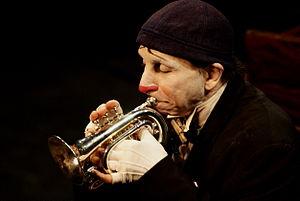
Howard Buten fête les 30 ans de Buffo le clown avec Spontanéous
Howard Buten, né en 1950 à Détroit, Michigan, est un psychologue spécialiste de l'autisme, écrivain et clown américain. Il s'est fait connaître par ses livres et en tant qu'artiste de scène, sous les traits de Buffo.
Le passéisme est une attitude empreinte de nostalgie du passé, d'attachement aux mœurs et aux valeurs du passé, voire de repli sur celles-ci.